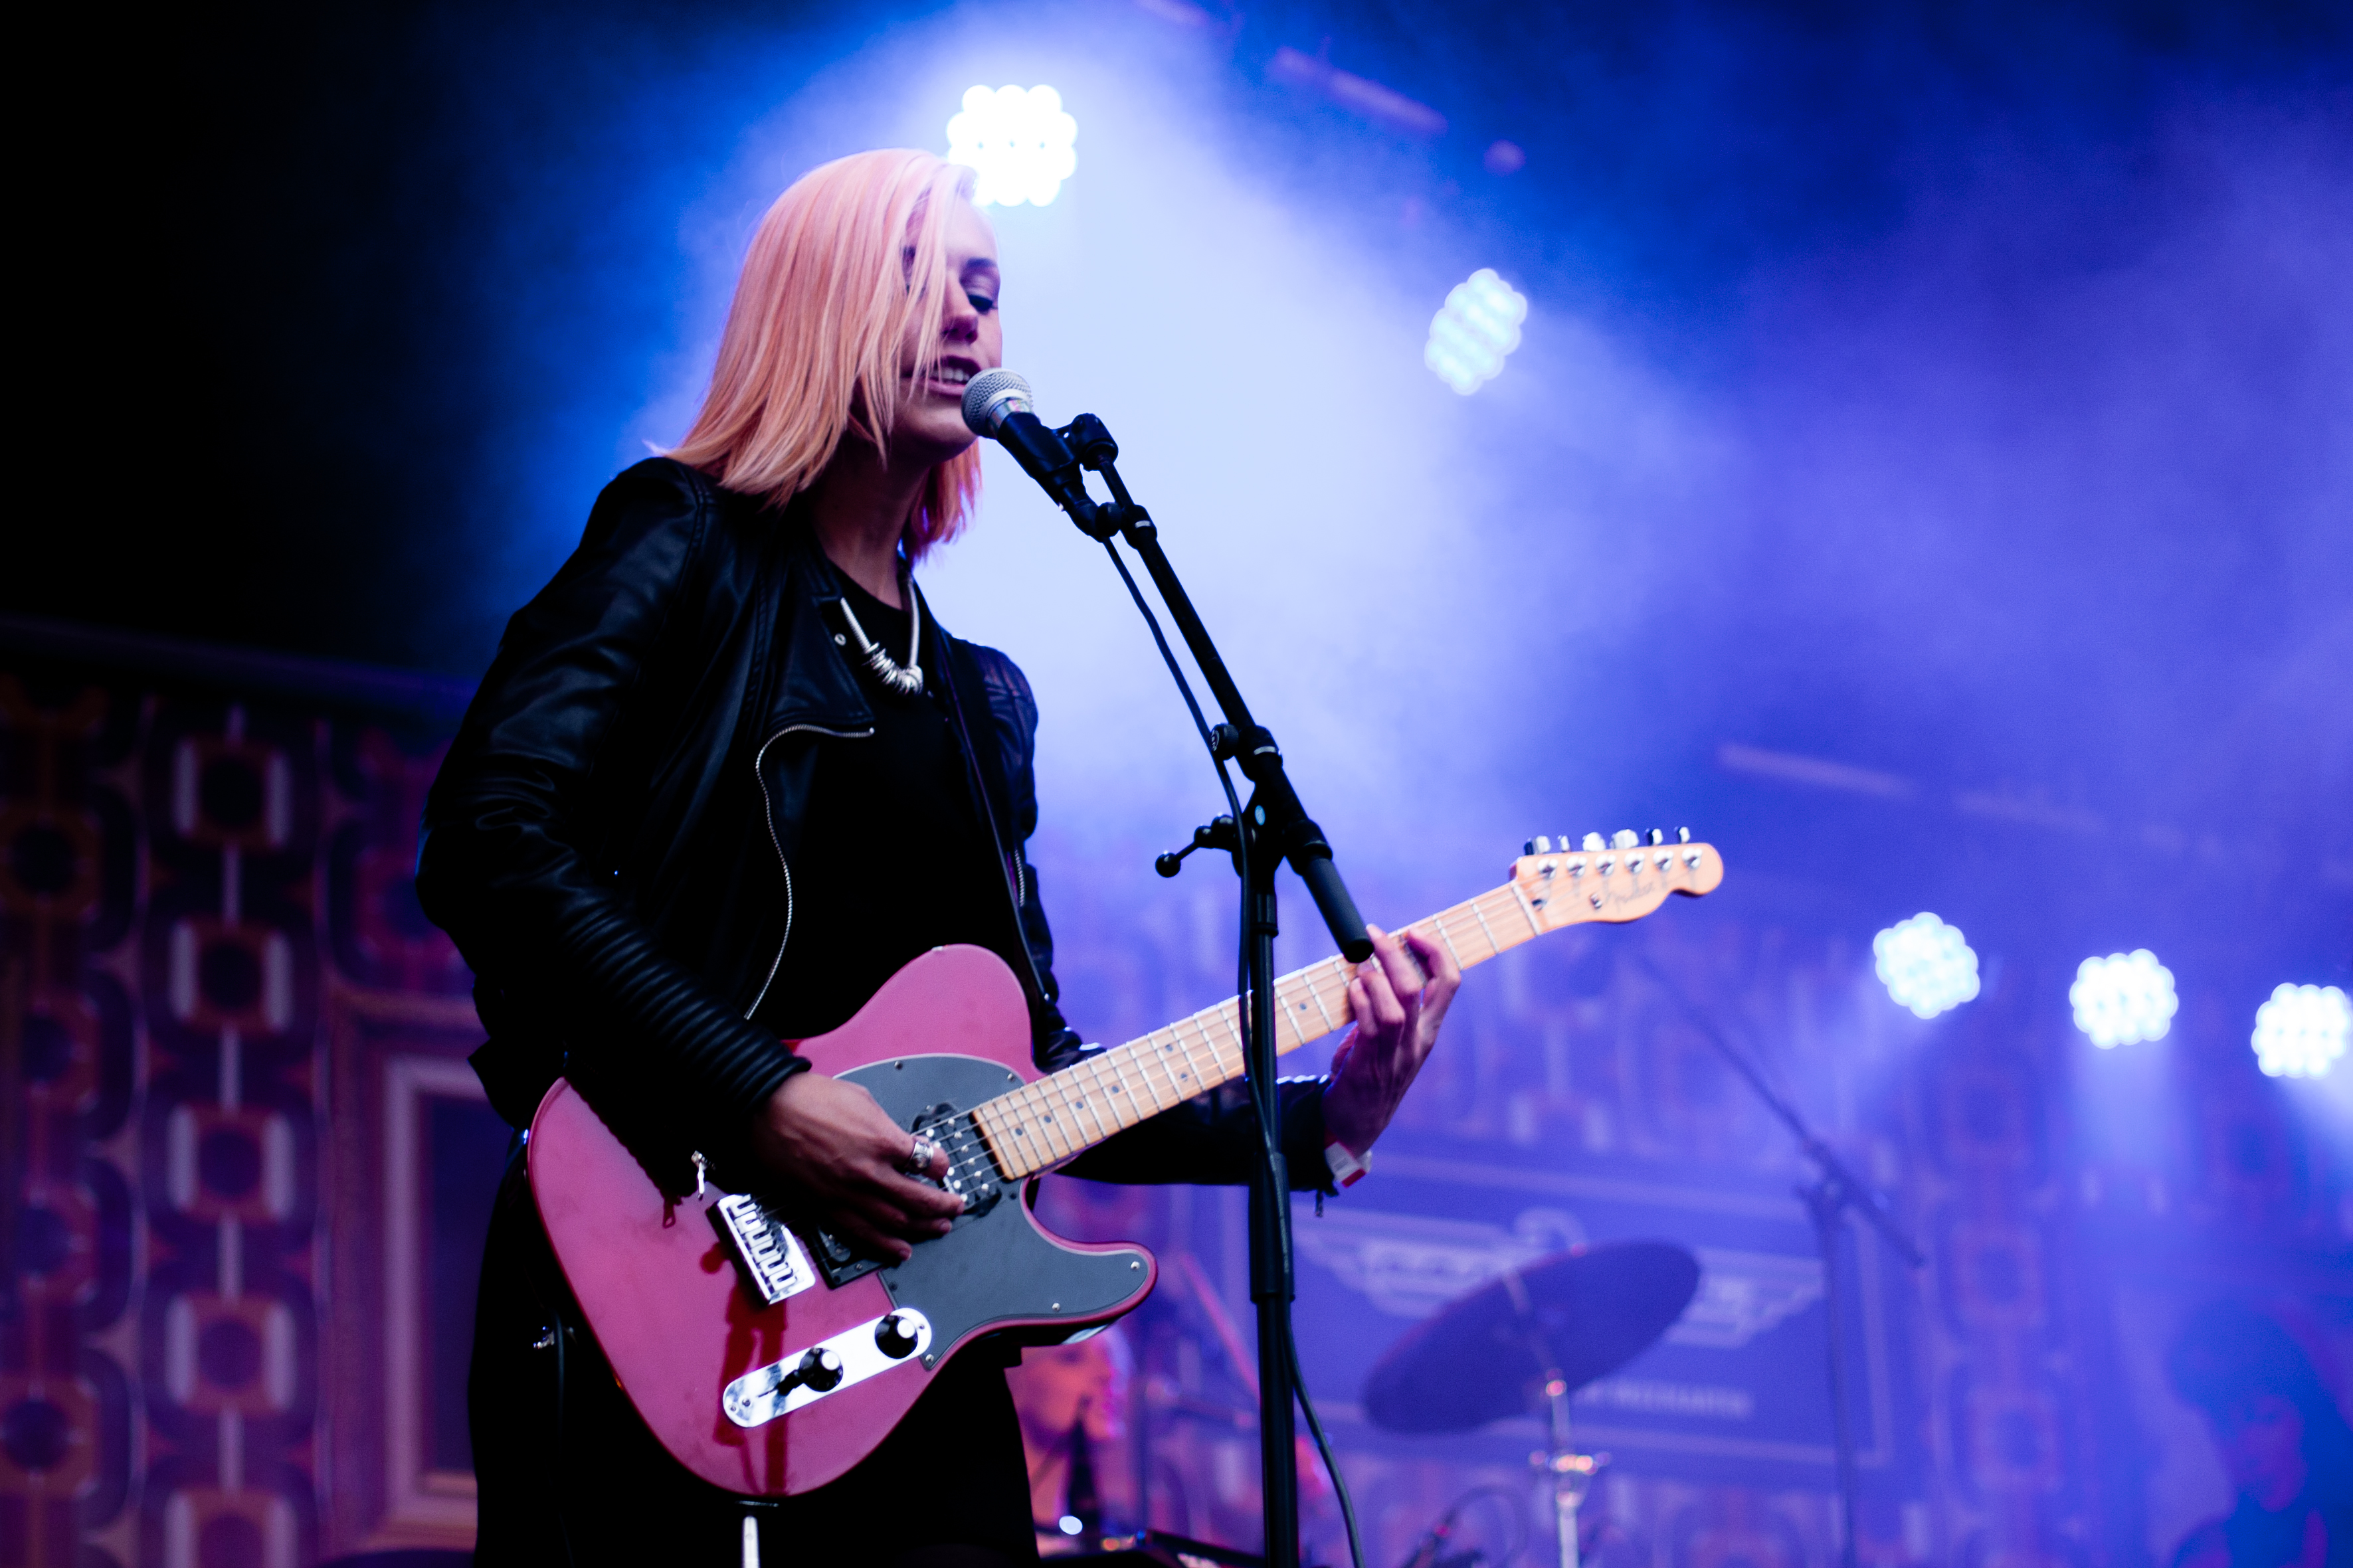
rock, music, city, concert, band, live, canon, musician, life, performance art, south, 2016, holland, festival, eos, den, nederland, hague, haag, zuid, binnenhof, 40d, luminize, lifeilive, stage, performance, bassist, singing, event, guitarist, entertainment, performing arts, singer songwriter, rock concert, musical theatre